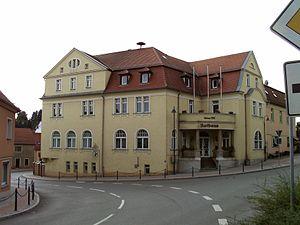
Münchenbernsdorf est une petite ville de Thuringe, située dans l'arrondissement de Greiz. Elle est le siège de la Communauté d'administration du même nom.